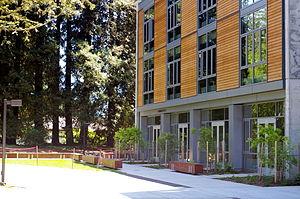
Neal Oxenhandler est un professeur de littérature française et écrivain américain de la seconde moitié du XXᵉ siècle. Promoteur des lettres modernistes ouvert à l'herméneutique que propose la phénoménologie existentialiste et sensible à une lecture psychanalytique qui dépasse, grâce à la littérature comparée, la seule compréhension littérale d'une œuvre, il est l'auteur de la première étude en langue anglaise du théâtre de Jean Cocteau et d'un unique roman, dans lequel il témoigne, à travers le récit de sa propre conversion, d'une réinvention, appelée par la Shoah, de la foi catholique telle que l'illustrent Max Jacob et Simone Weil.